Pierre César Charles de Sercey

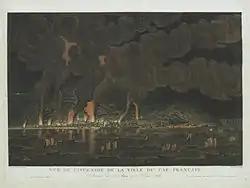
"Vue de l’incendie de la ville du Cap-Français, 21 juin 1793", painted engraving by Jean-Baptiste Chapuy, 1794, Bibliothèque nationale de France.

Promoted to the rank of Counter Admiral on 1 January 1793, he was appointed to head a naval division in charge of gathering all the commercial vessels still in the various ports of Saint-Domingue, and then to bring them back to the French mainland. In April 1793 he left Brest on "Éole" and upon his arrival in Cap-Français in June 1793, he discovered the capital of the French colony ravaged by political divisions between the supporters of the governor-general of the island Galbaud du Fort and those of the revolutionary commissioners Léger-Félicité Sonthonax and Étienne Polverel, all the while revolting slaves were getting dangerously close to the city. Taking command of the ships in port, he helplessly witnessed the terrible confusion of the battle of Cap-Français: Galbaud, attempting a "coup de force" against the commissioners, proclaimed his authority over the Sercey division, consigned him to his quarters, turned his men against him and used his ships to fire the first shots of his attempted insurrection. After two days of bloody street fighting and short-lived success, the governor was forced to take refuge on "Jupiter": the embattled commissioners had called on the insurgent slaves, and some ten thousand of them had invested the city, pushing the governor's forces back to shore. Cap-Francais then fell prey to ravaging fires and massacre, with colonists rushing by the thousands towards the port. Sercey succeeded in regaining control of his men, ordered and organized the evacuation, against the orders of the commissioners, and a large convoy of several hundred ships with thousands of colonists on board set sail in the following hours. The admiral then led this makeshift fleet to the mouth of Chesapeake Bay, his wife organising the care of the survivors, receiving for her action among them the nickname of "tutelary angel".